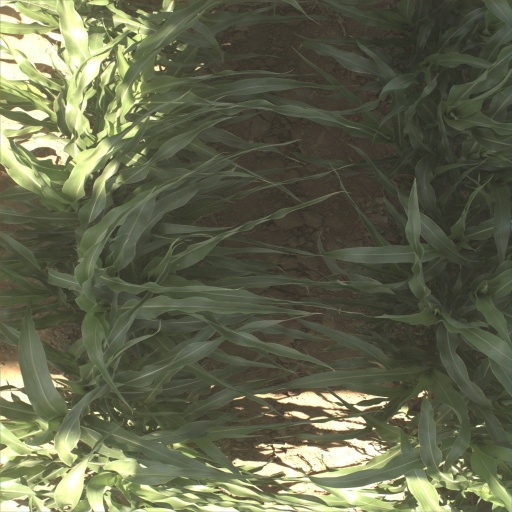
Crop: sorghum